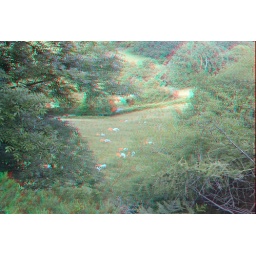
Sheep in Horseshoe Pass in anaglyph 3D stereo red blue glasses to view